Wine regions of South Africa

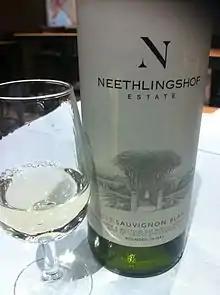
A Sauvignon blanc from the WO of Stellenbosch.

Other wards in the Olifants River Region - Bamboes Bay, Spruitdrift, Vredendal, Cederberg, Ceres, Lamberts Bay, Prince Albert Valley and Swartberg